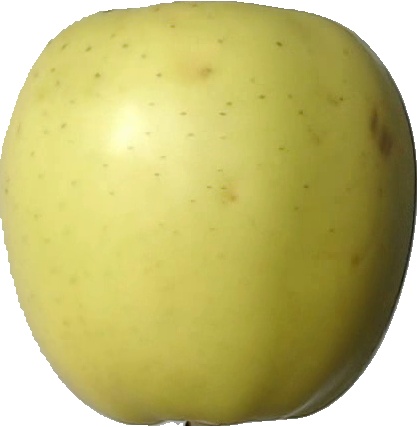
Label: apple_golden_2